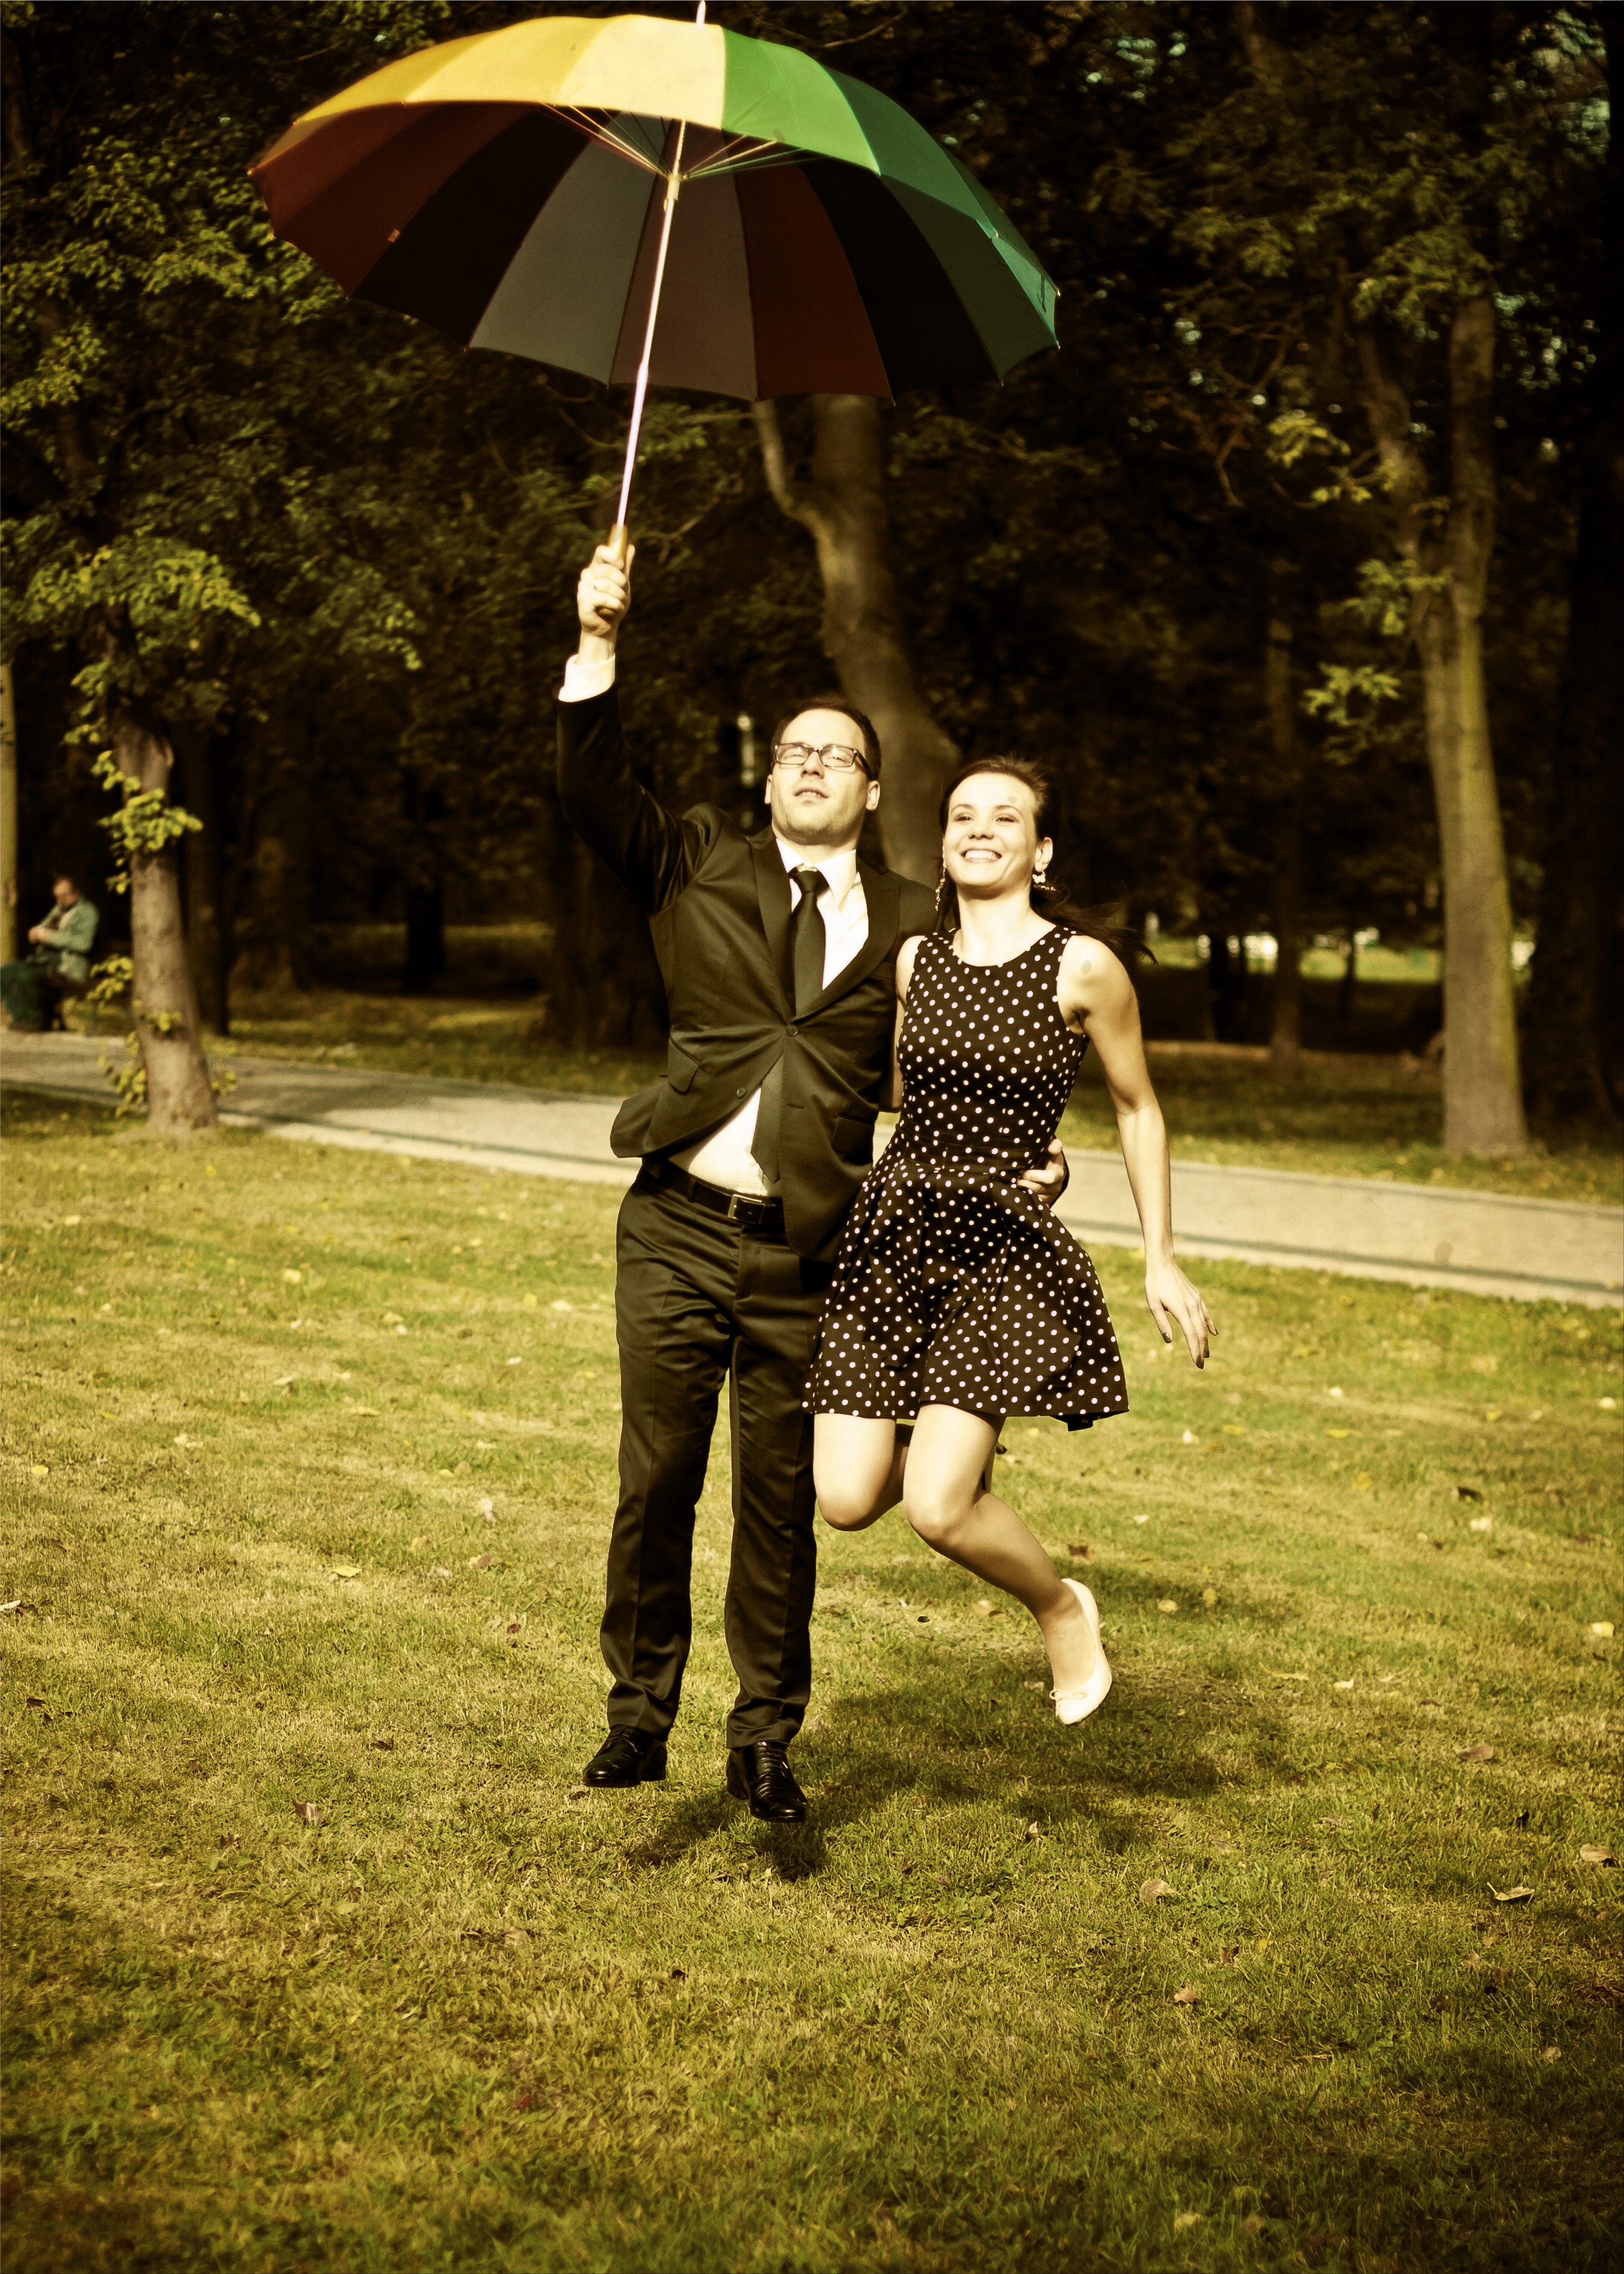
man, people, sunlight, flying, green, umbrella, dress, happy, women, handsome